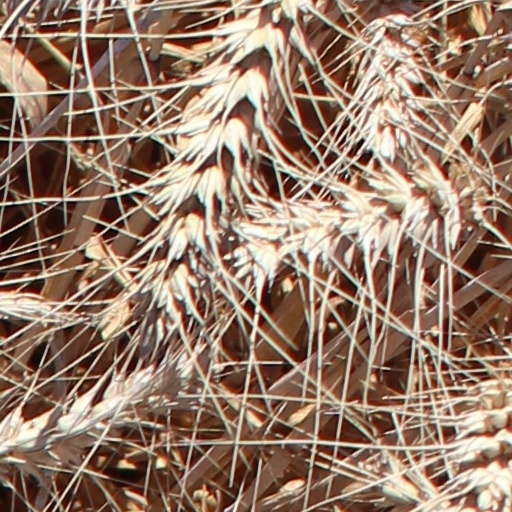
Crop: wheat